Global health

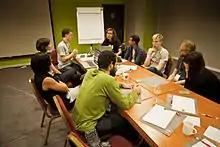
Open Global Health at OpenCon 2015

Global health employs several perspectives that focus on the determinants and distribution of health in international contexts.